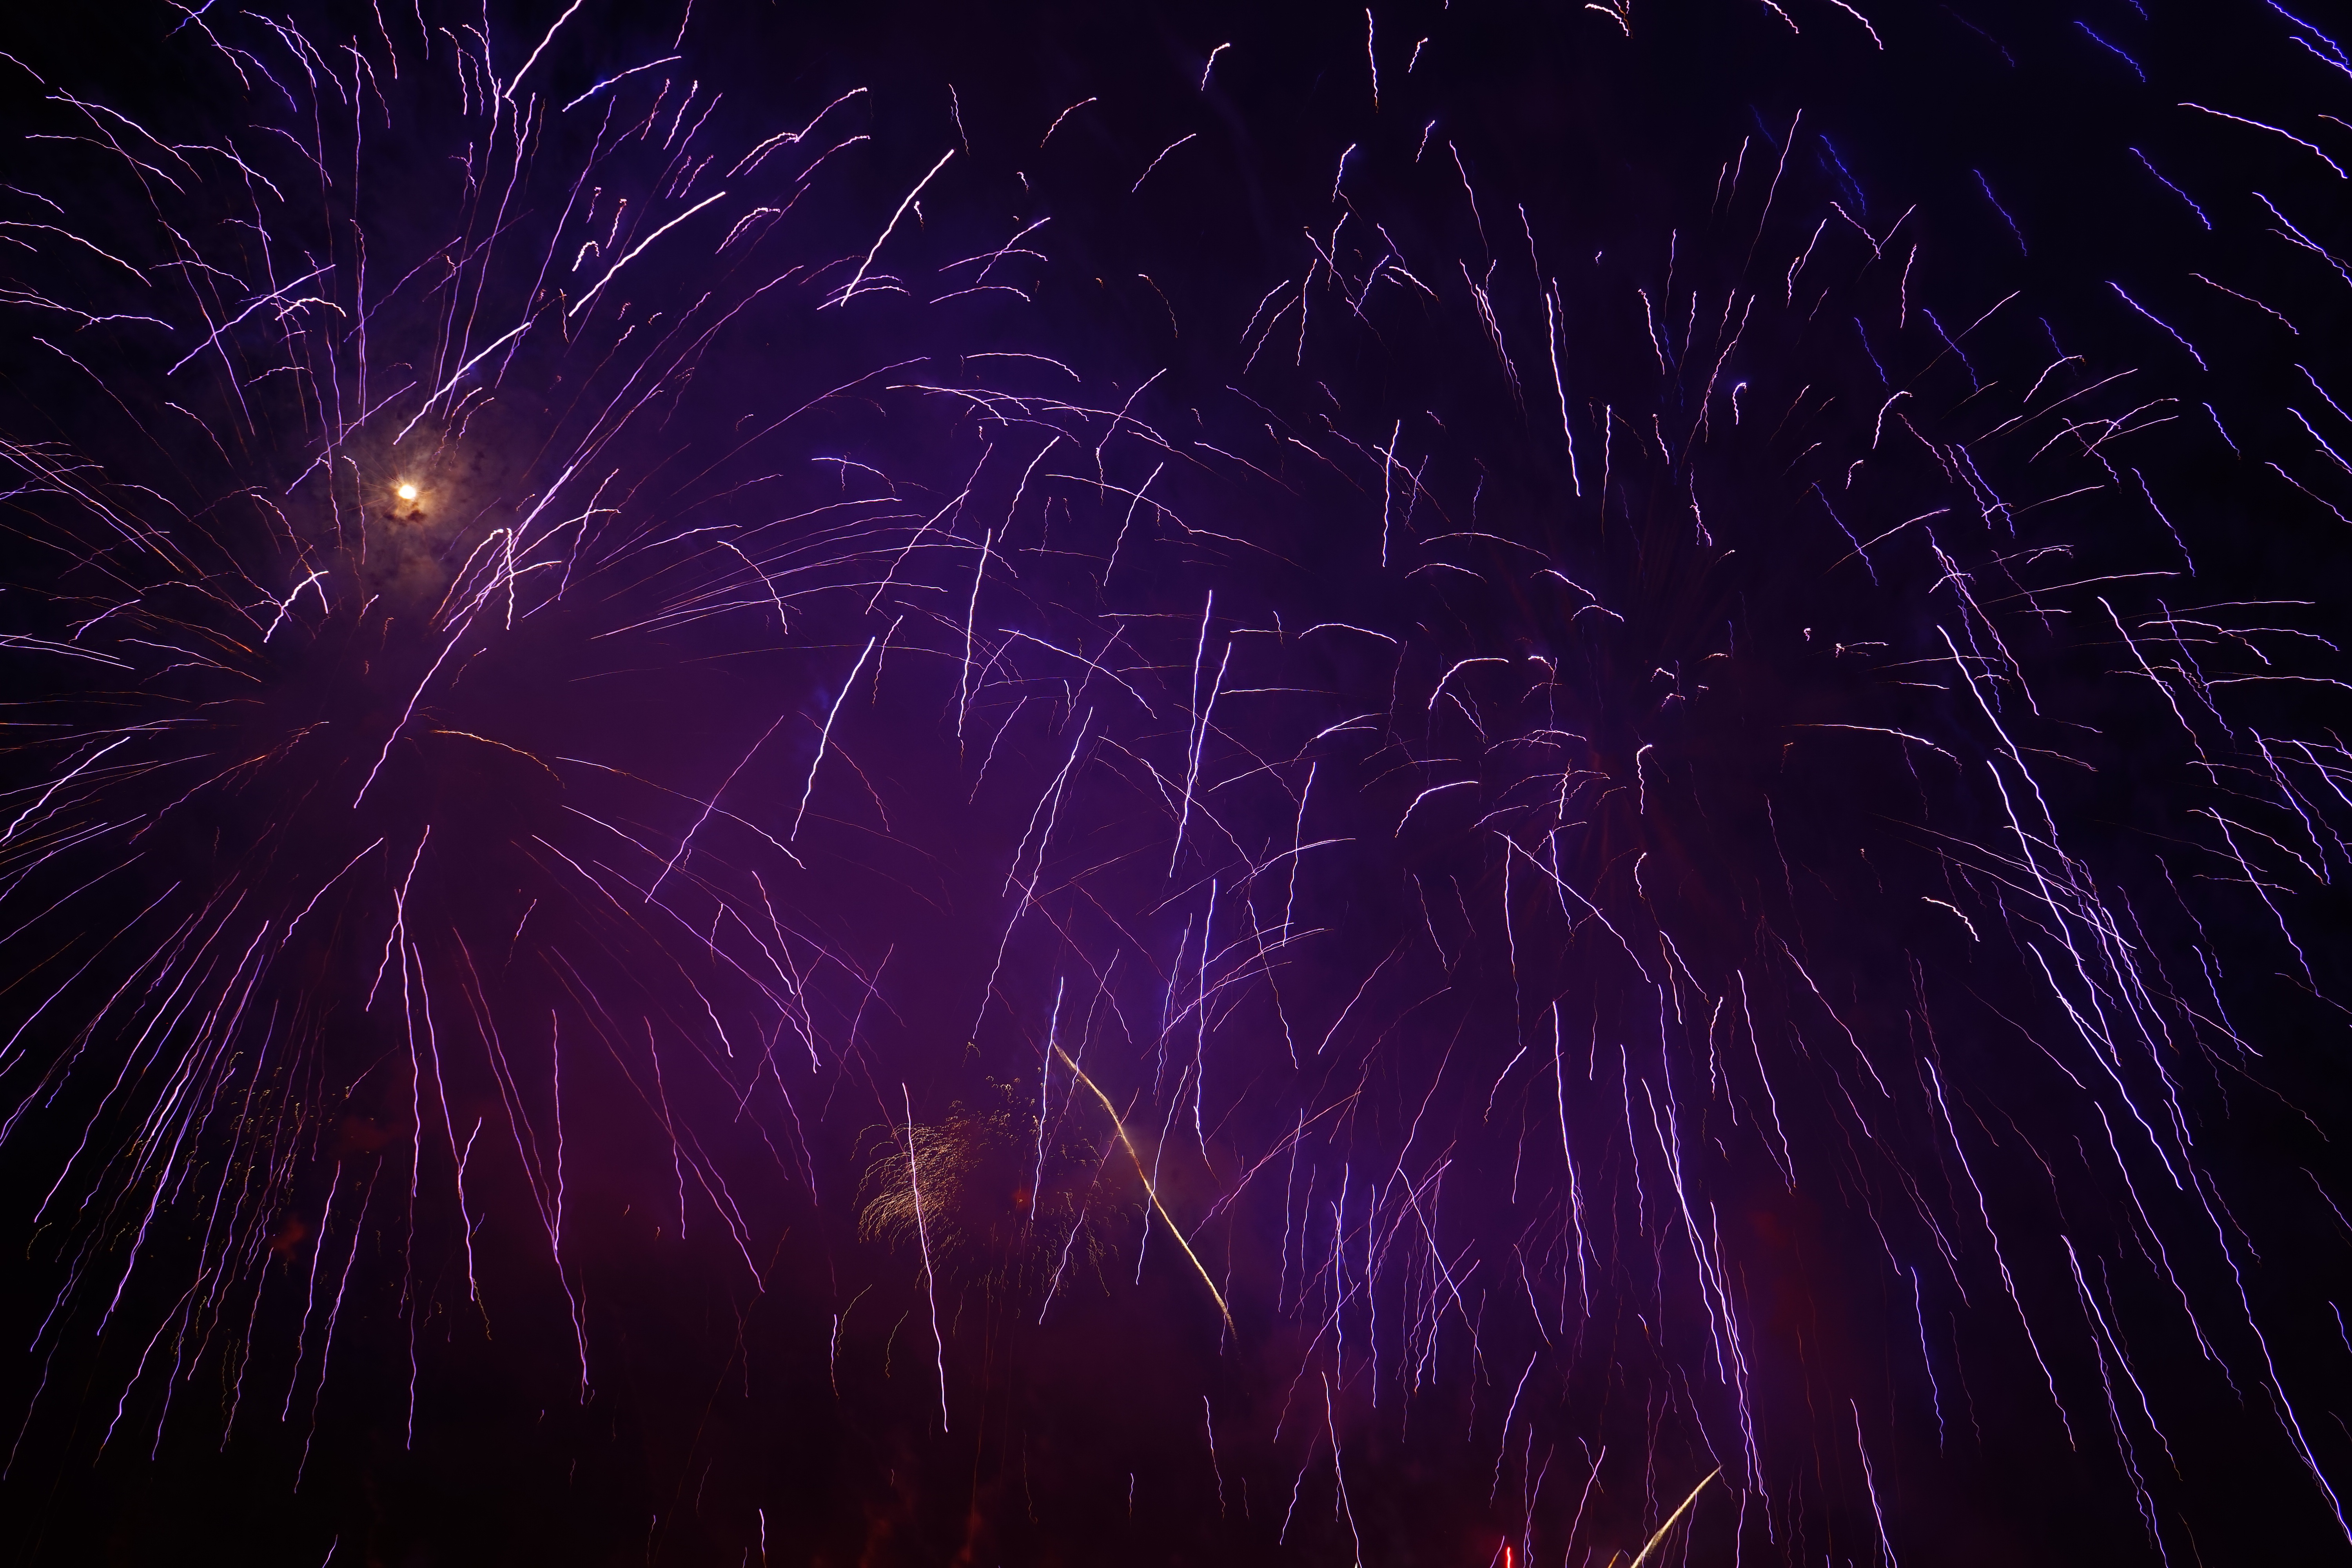
light, purple, recreation, pyrotechnics, rocket, fireworks, silver, violet, event, shiny, new year's eve, new year's day, shower of sparks, fireworks art, star effects, outdoor recreation